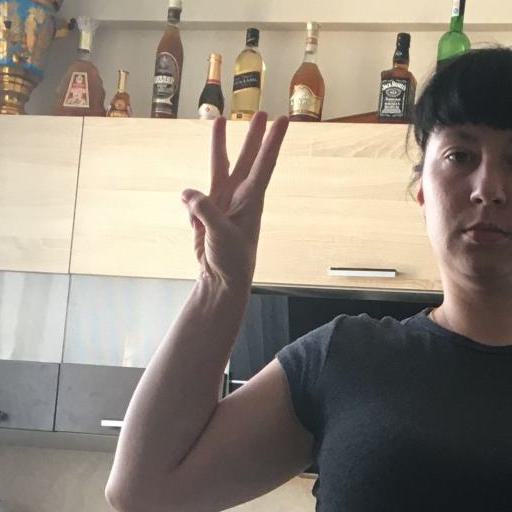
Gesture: three